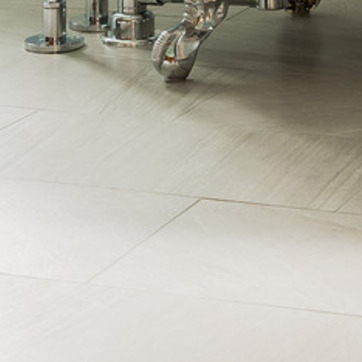
Material: tile